Konstantynów, Płock County

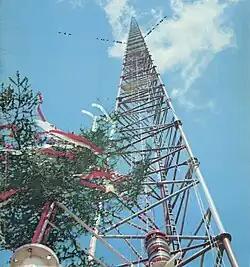
Warsaw radio mast before topping out (1974)

From 1974 to 1991 the tallest ever manmade structure stood here, the Warsaw radio mast, which remained the tallest structure ever built by humans until 2010, when the Burj Khalifa was finished. This mast was a guyed radio mast in steel-framework construction with triangular cross section with a side length of 4.8 metres and a weight of 420 tons. The mast was used for the 2000 kilowatt long wave transmitter of the Polish broadcasting authority as aerial and was therefore insulated against ground for a voltage of 120 kilovolts. It collapsed during renovation work on August 8, 1991. Nobody was reported killed in the accident.